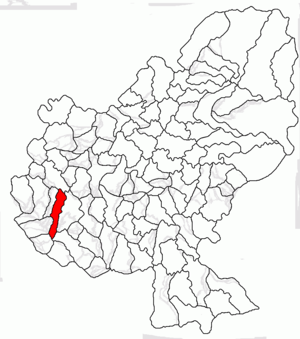
Cuci est une commune roumaine du județ de Mureș, dans la région historique de Transylvanie et dans la région de développement du Centre.